Dag Ole Teigen

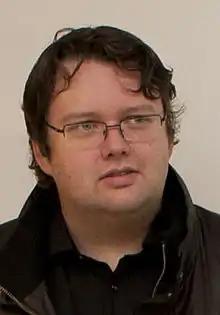

Dag Ole Teigen (born 10 August 1982 in Volda) is a Norwegian politician for the Labour Party (AP). He represented Hordaland in the Norwegian Parliament, where he met from 2005 to 2009 in the place of Anne-Grete Strøm-Erichsen, who was appointed to a government position. He was elected on his own right to serve a full term from 2009 to 2013.